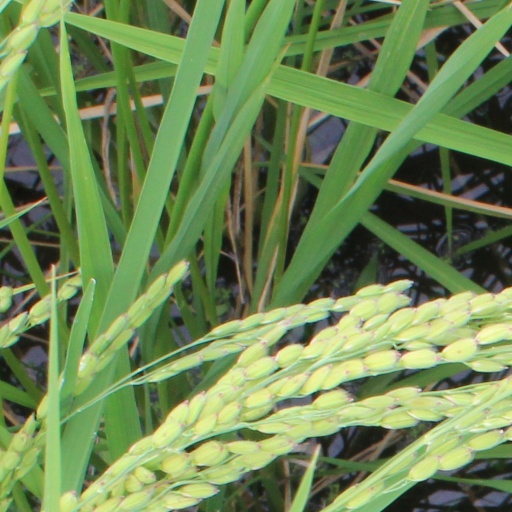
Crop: rice